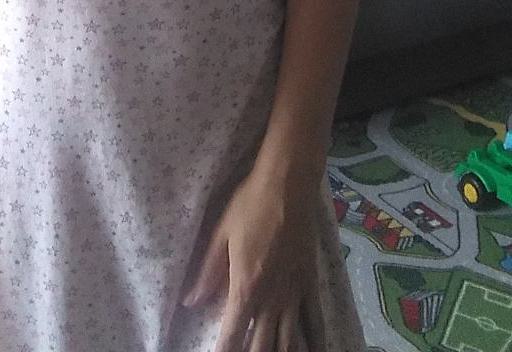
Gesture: no_gesture